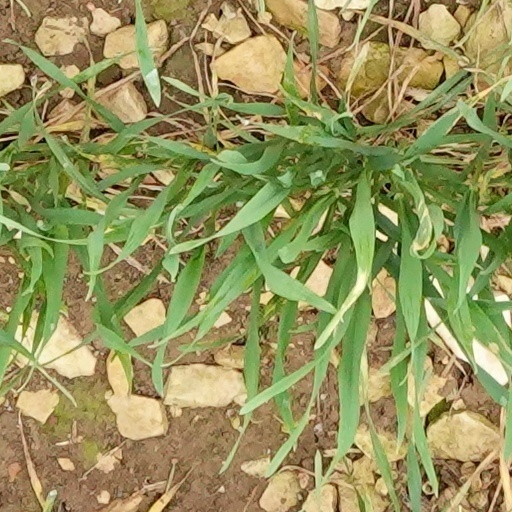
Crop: wheat